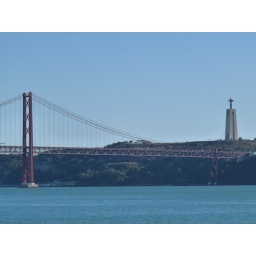
View of bridge of the Tagus and the Cristo Rei monument in Almada, Portugal